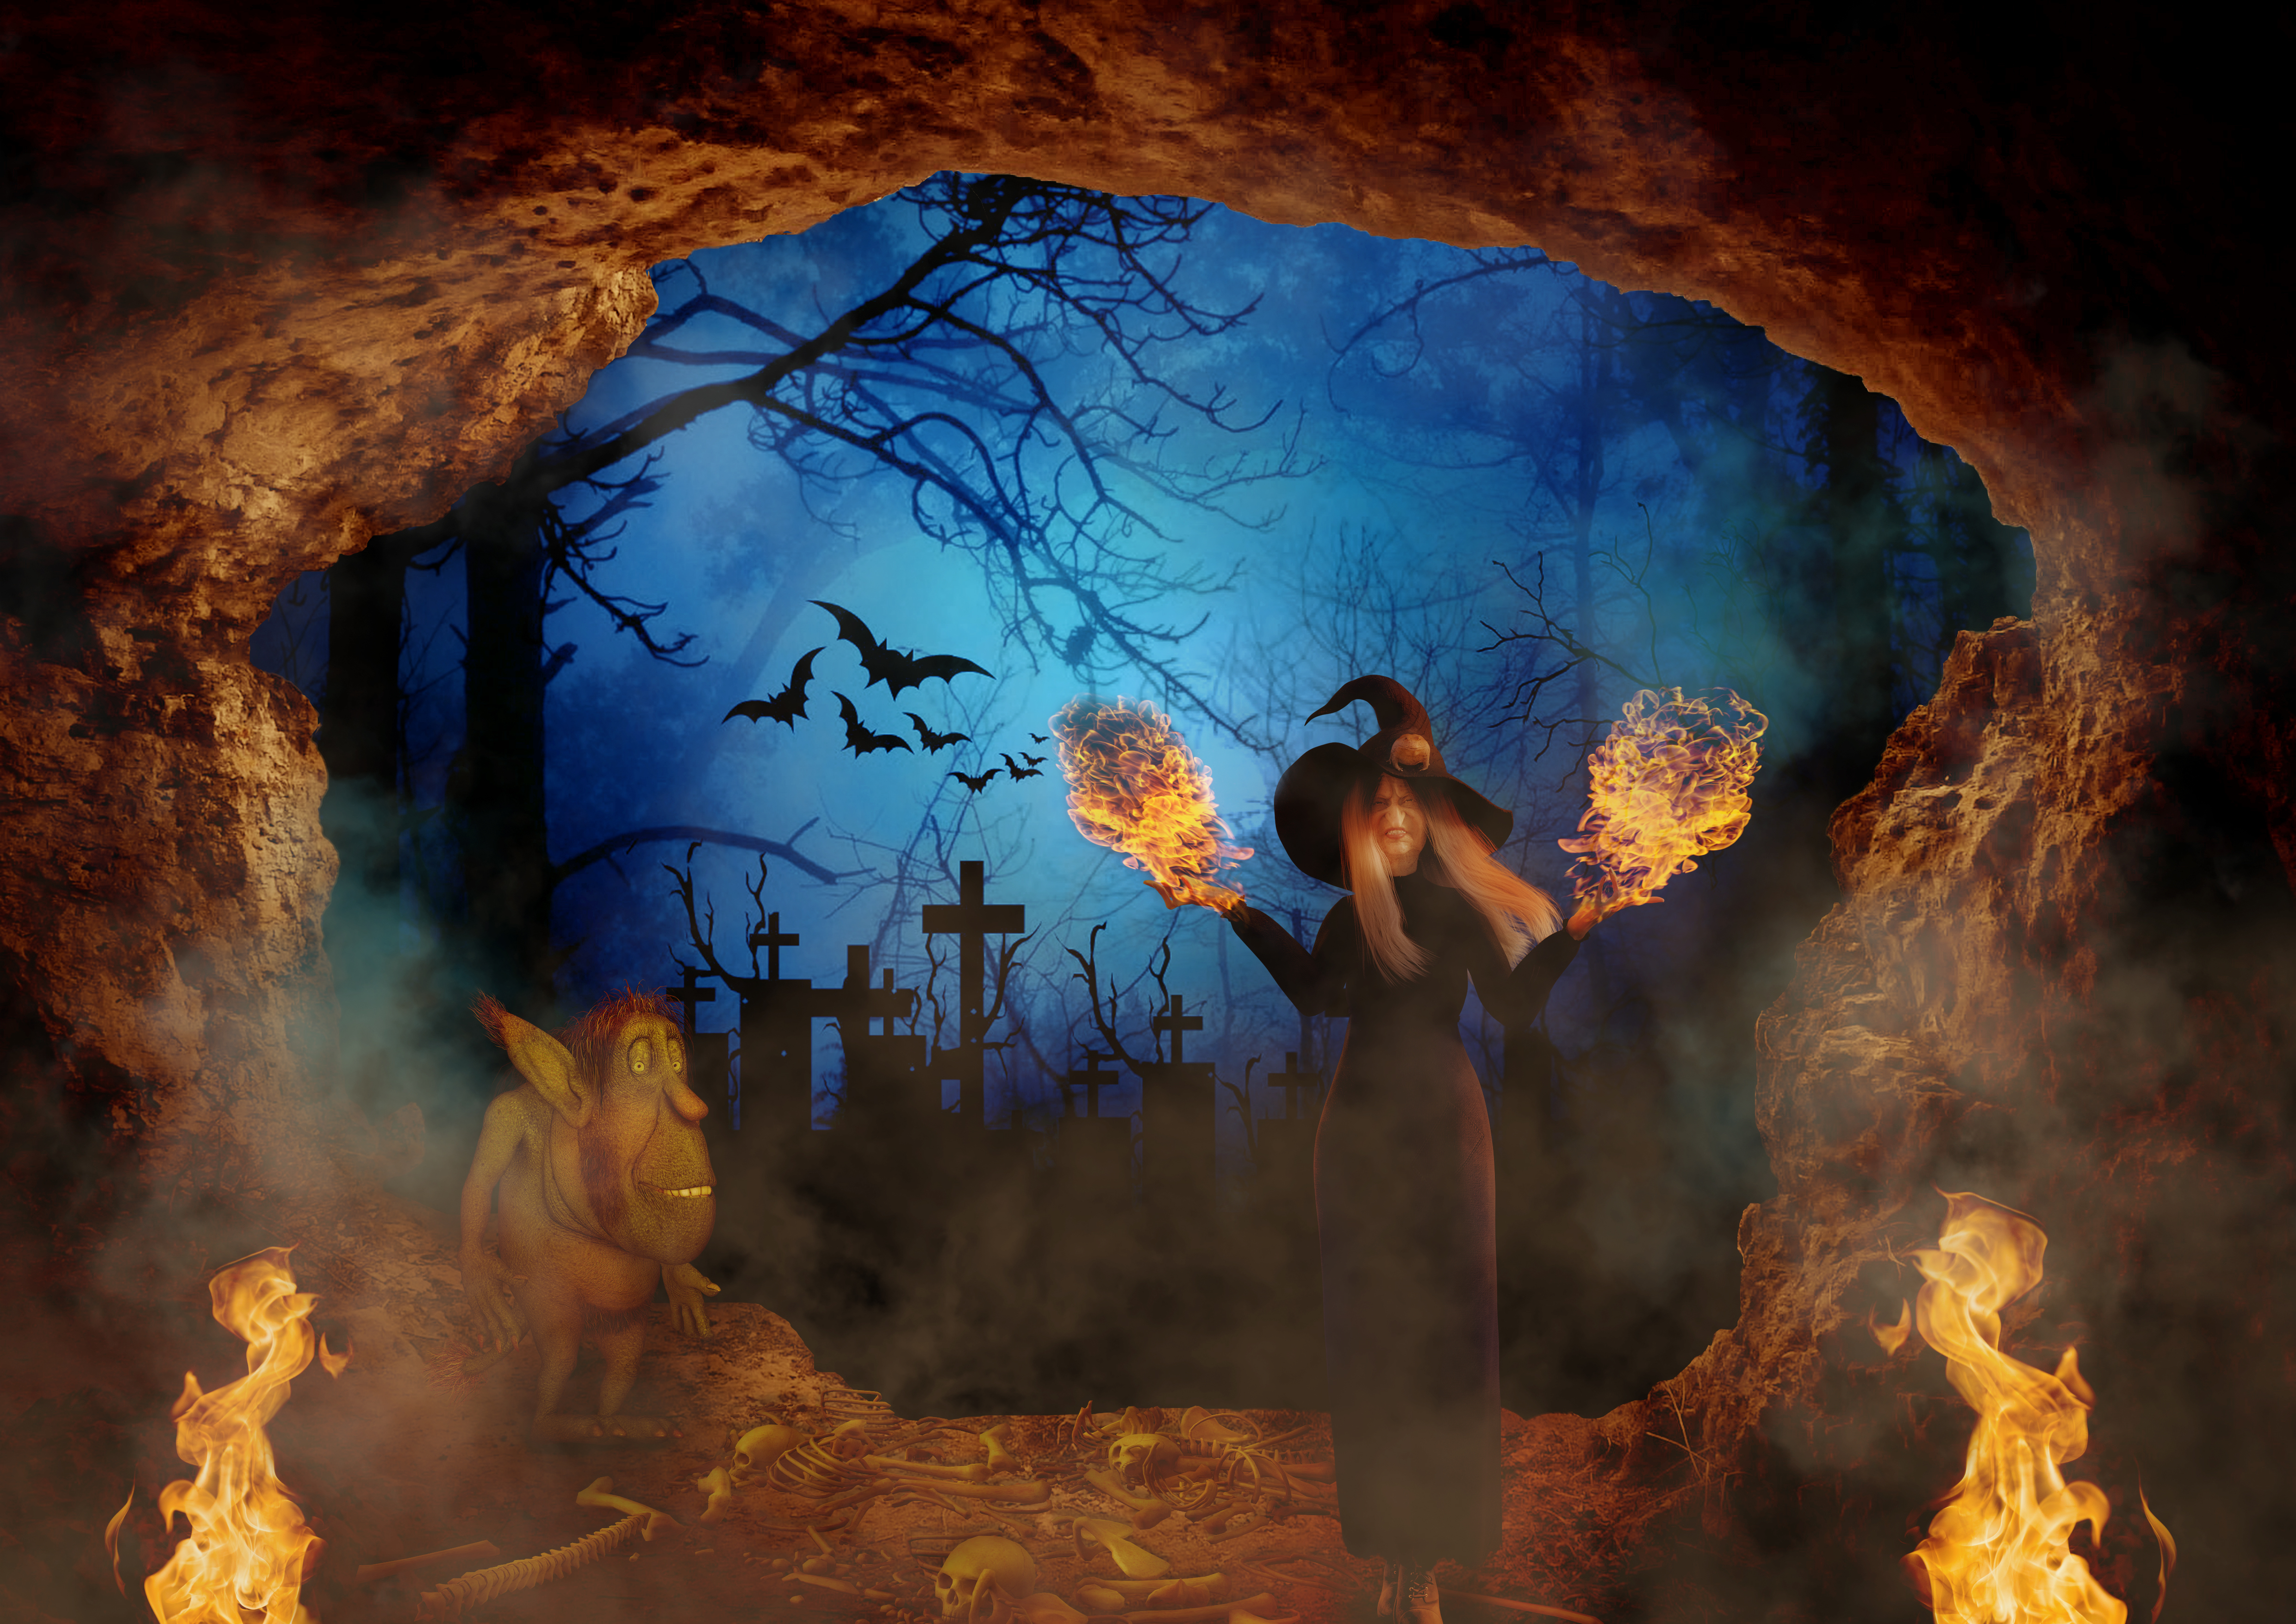
halloween, witch, gnome, fire, skeleton, cave, cemetery, graves, trees, dark, light, mood, atmosphere, smoke, magic, mystic, funny, scary, scene, image manipulation, fantasy, flames, night, twilight, geological phenomenon, formation, computer wallpaper, landscape, caving, rock, stock photography, sky